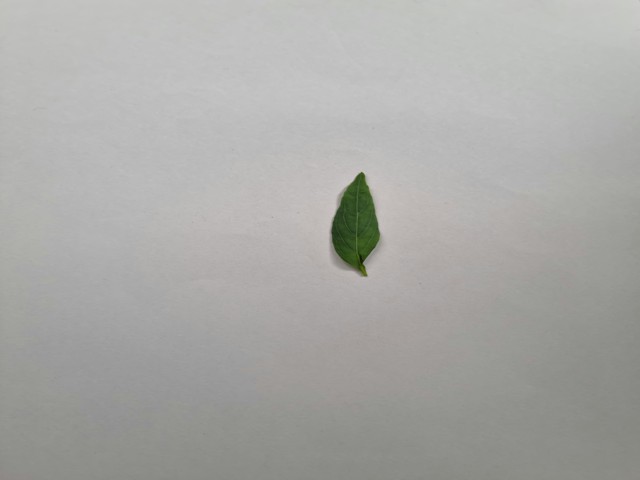
Plant: kalomegh